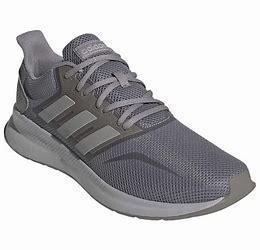
Brand: Adidas
Model: Runfalcon